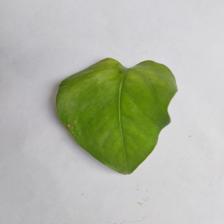
Label: Healthy